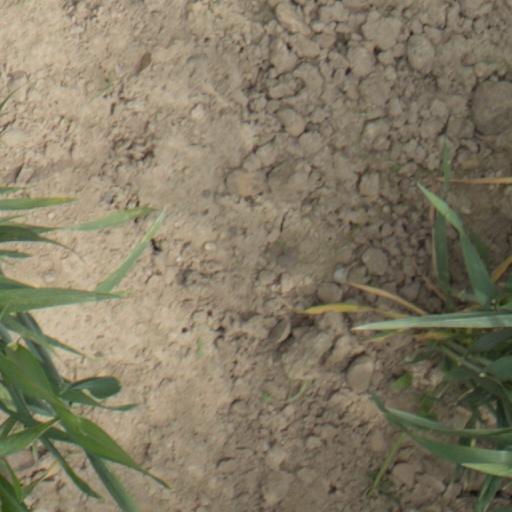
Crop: wheat